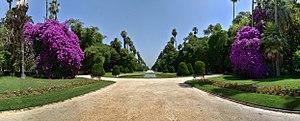
Jardin d'essai du Hamma